Emily Wardman

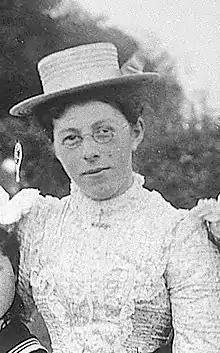
Emily Wardman, creator and curator of a private museum of social history in Wetherby. (Image credit: Wetherby Historical Trust)

Emily Wardman (1872 - 9 May 1939) was a British collector and founder of a private museum of social history, now part of the collections of Leeds Museums and Galleries.